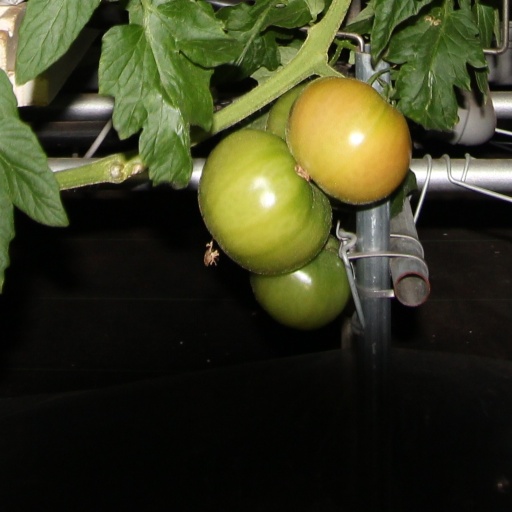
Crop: tomato